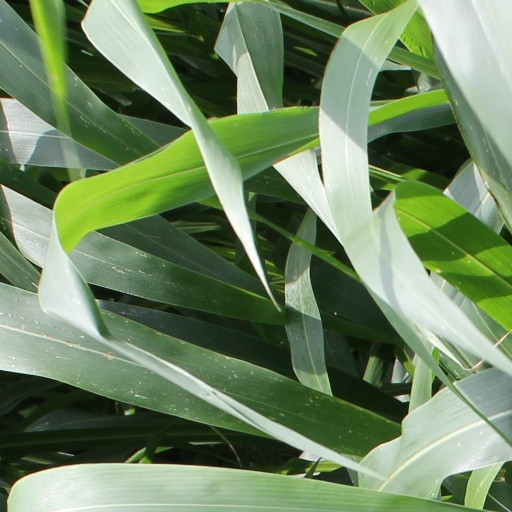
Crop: sorghum